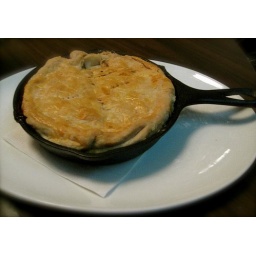
Kitchen 24's chicken pot pie in the pan!